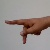
The image shows a hand gesture representing the letter 'P' in Indian Sign Language.